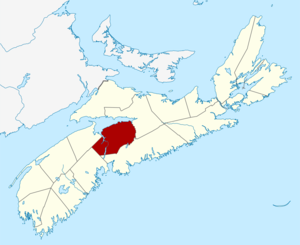
Le comté de Hants est un comté canadien situé dans la province de la Nouvelle-Écosse.